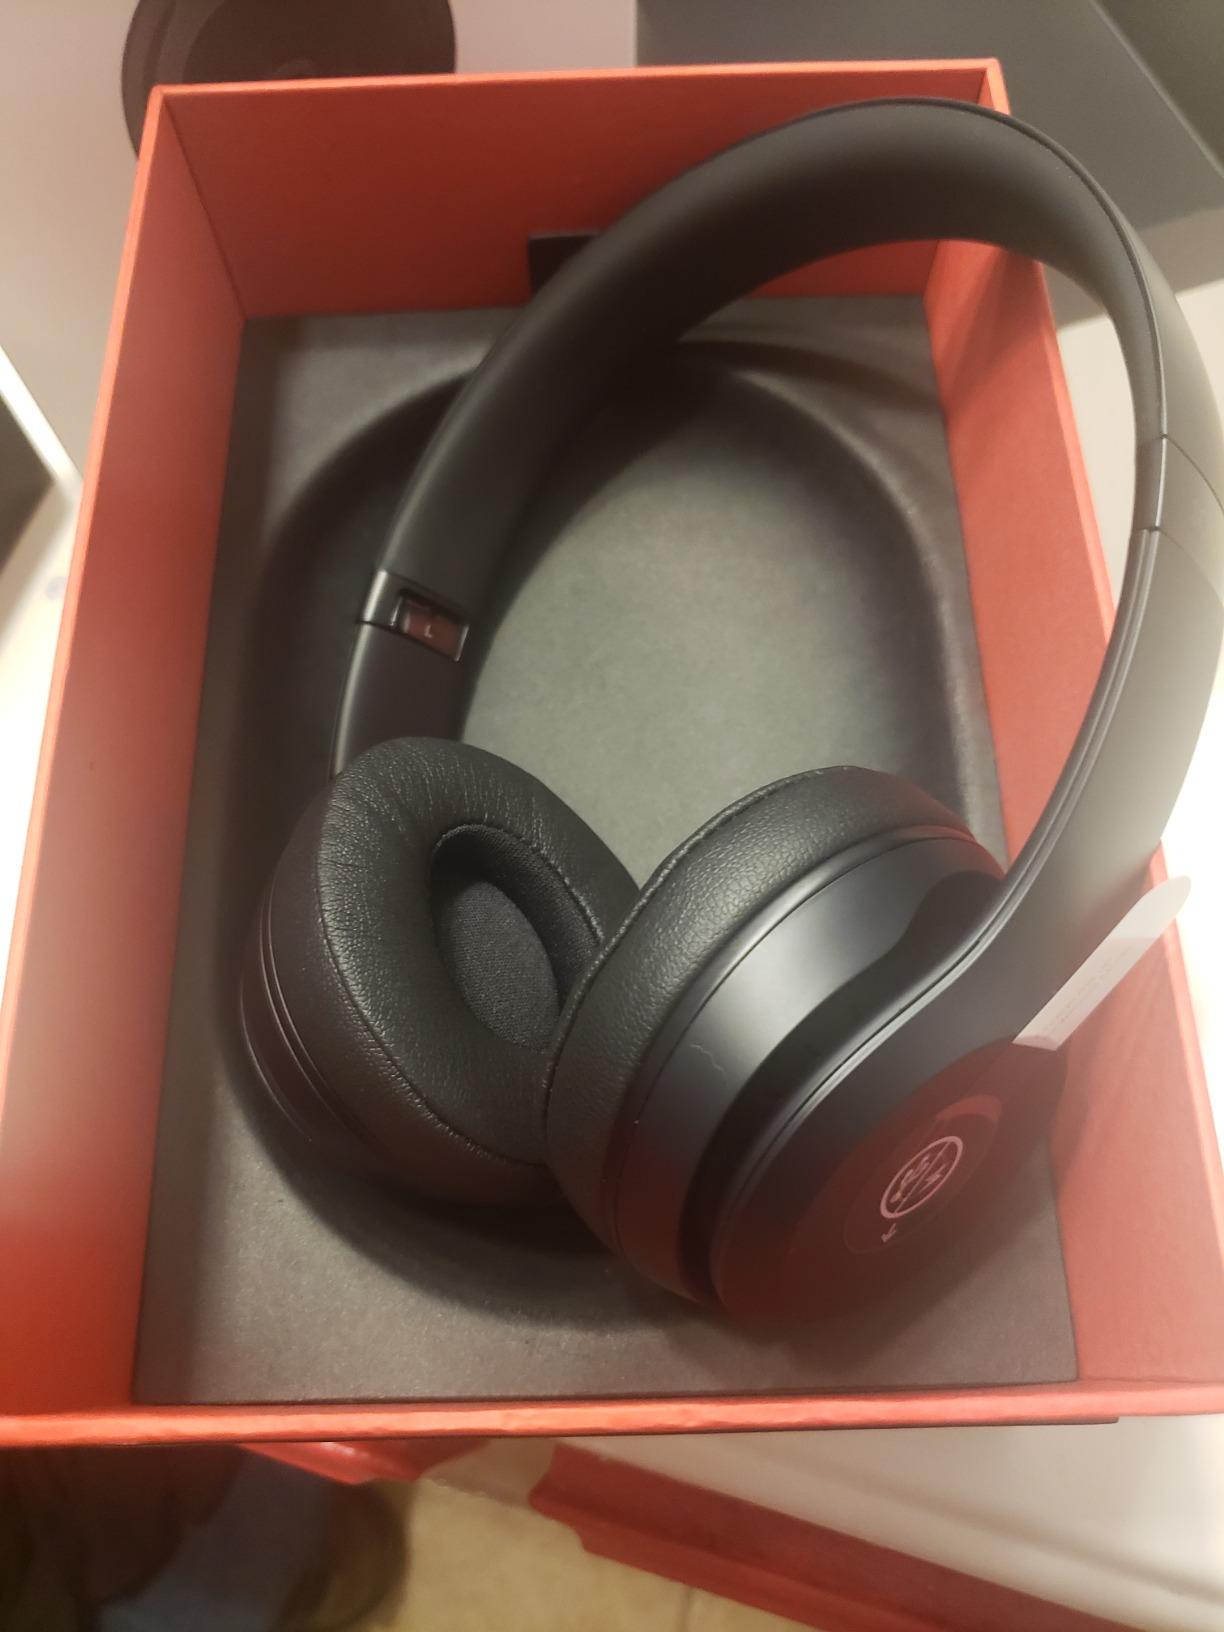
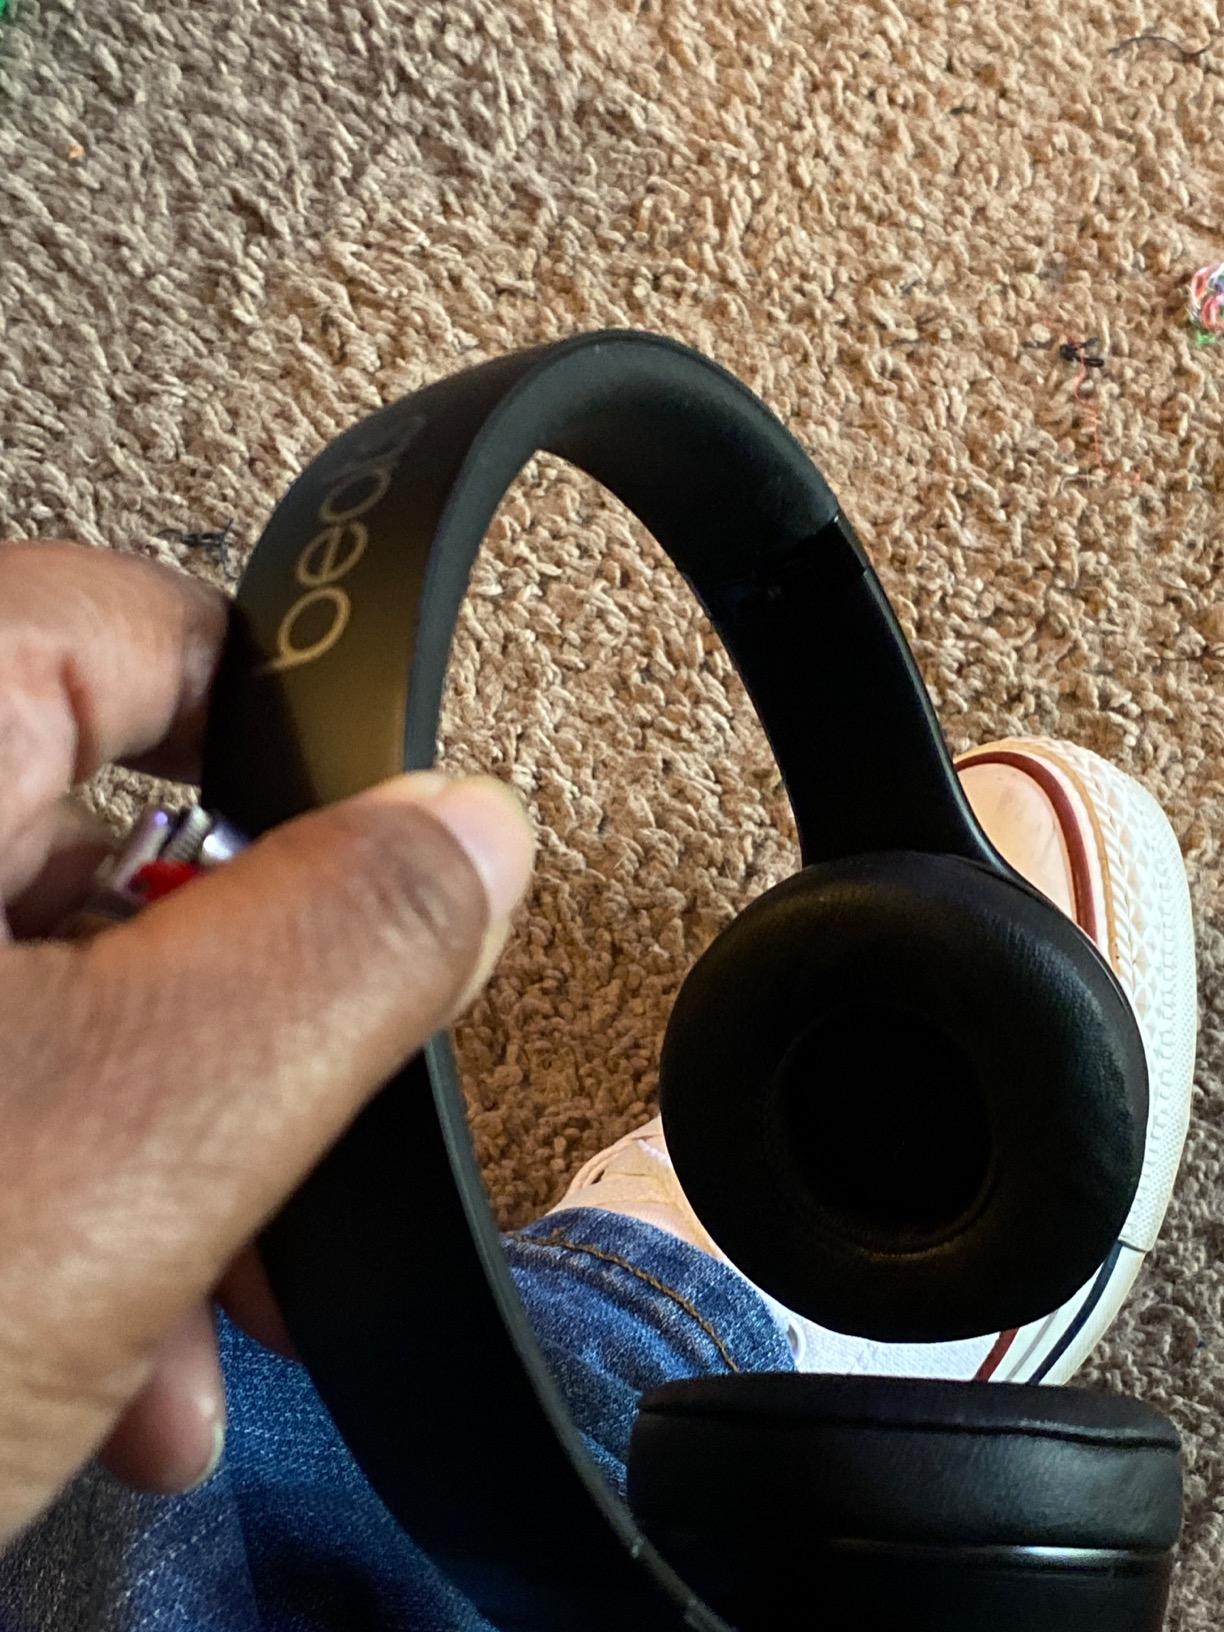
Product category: headphones
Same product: yes